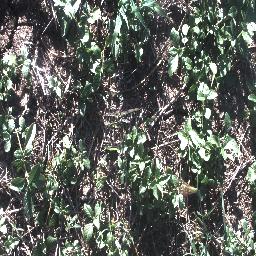
Label: negative